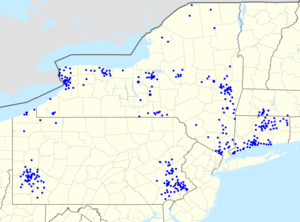
First Niagara est une banque américaine basée à Buffalo, présente dans l'État de New York, dans le Connecticut et en Pennsylvanie.